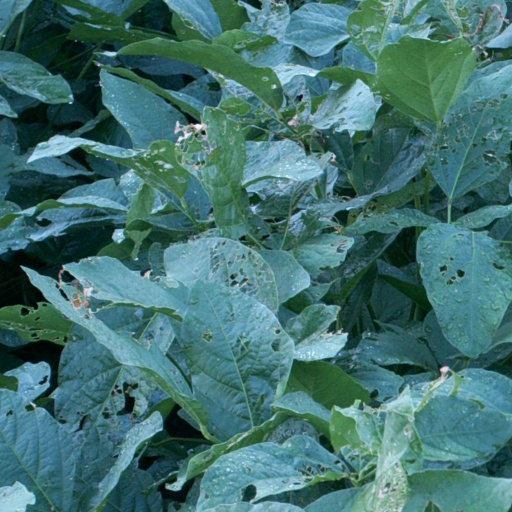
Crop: soybean